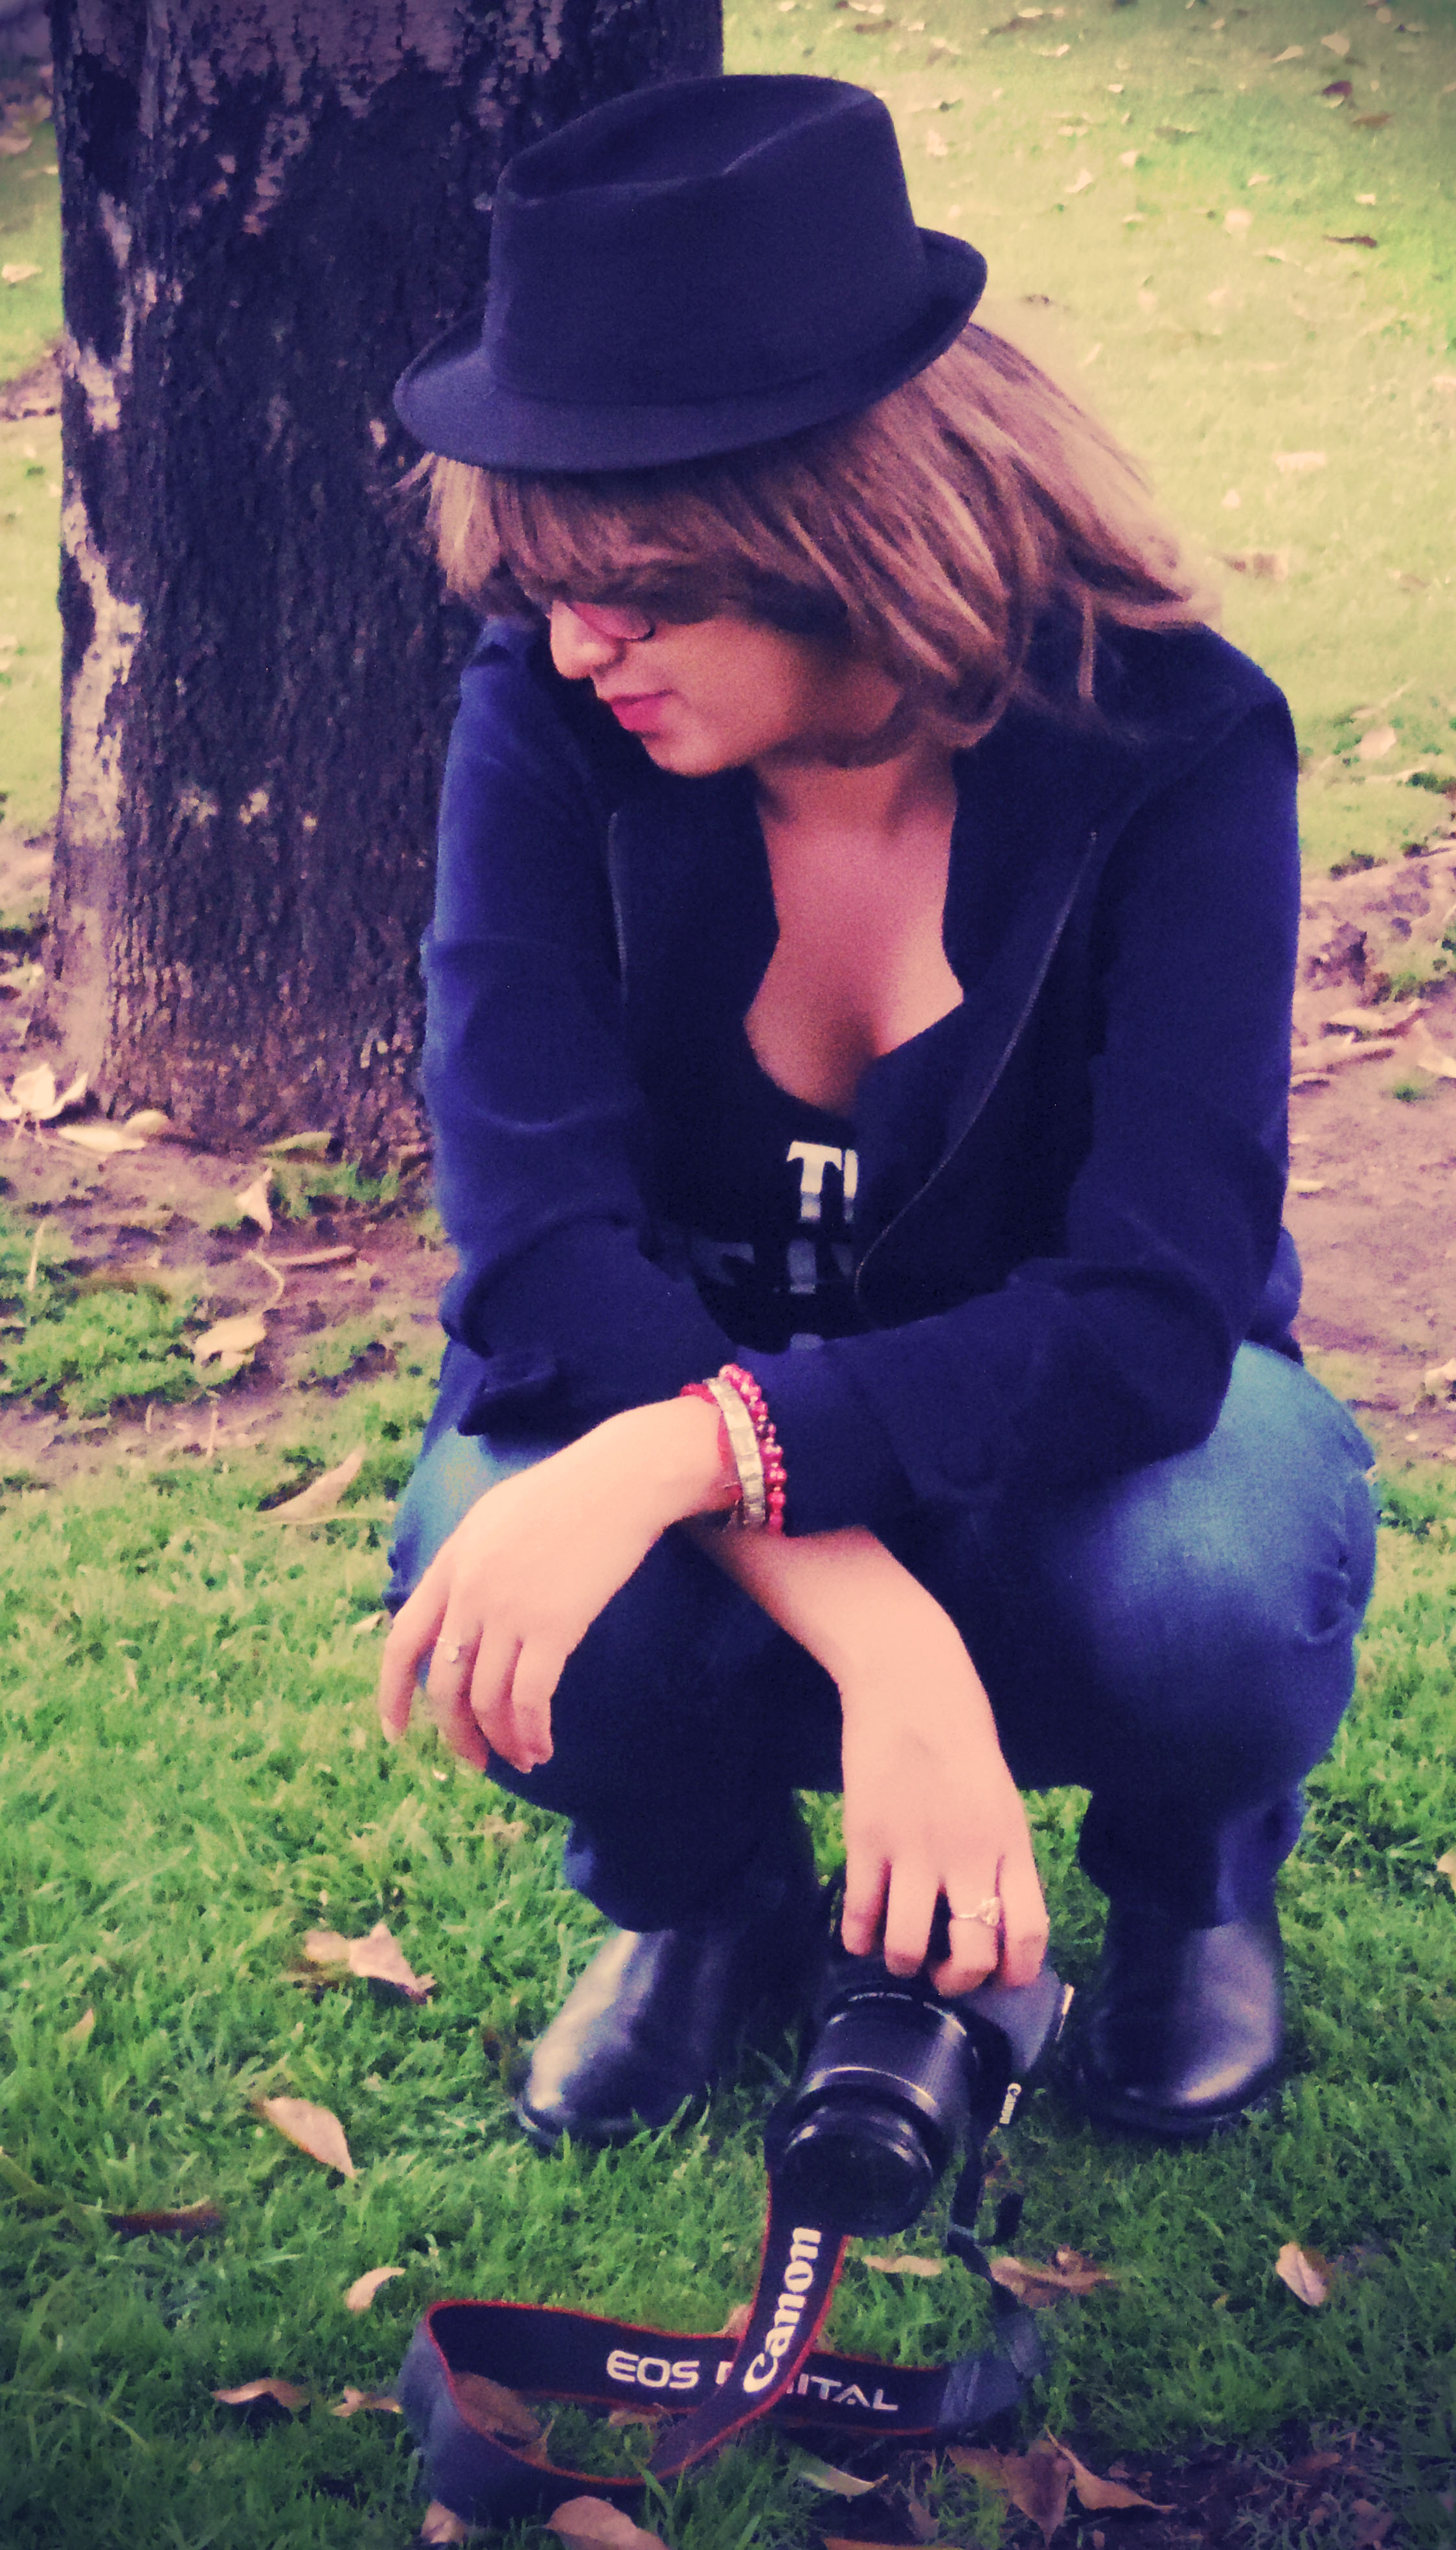
women, thinking, nostalgic, green, grass, lady, sitting, beauty, hat, cool, headgear, fedora, footwear, photography, smile, outerwear, fashion accessory, beanie, dress, sunlight, brown hair, shoe, photo shoot, electric blue, long hair, boot, glasses, jeans